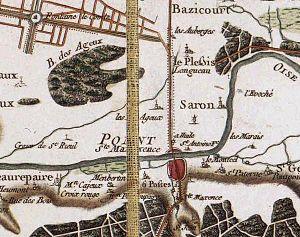
Les Ageux (60) sur la carte de Cassini.
Les Ageux est une commune française située dans le département de l'Oise en région Hauts-de-France. Ses habitants sont appelés les Ageois et les Ageoises. Elle est limitrophe de Pont-Sainte-Maxence, au sud, avec laquelle elle constitue une unité urbaine.